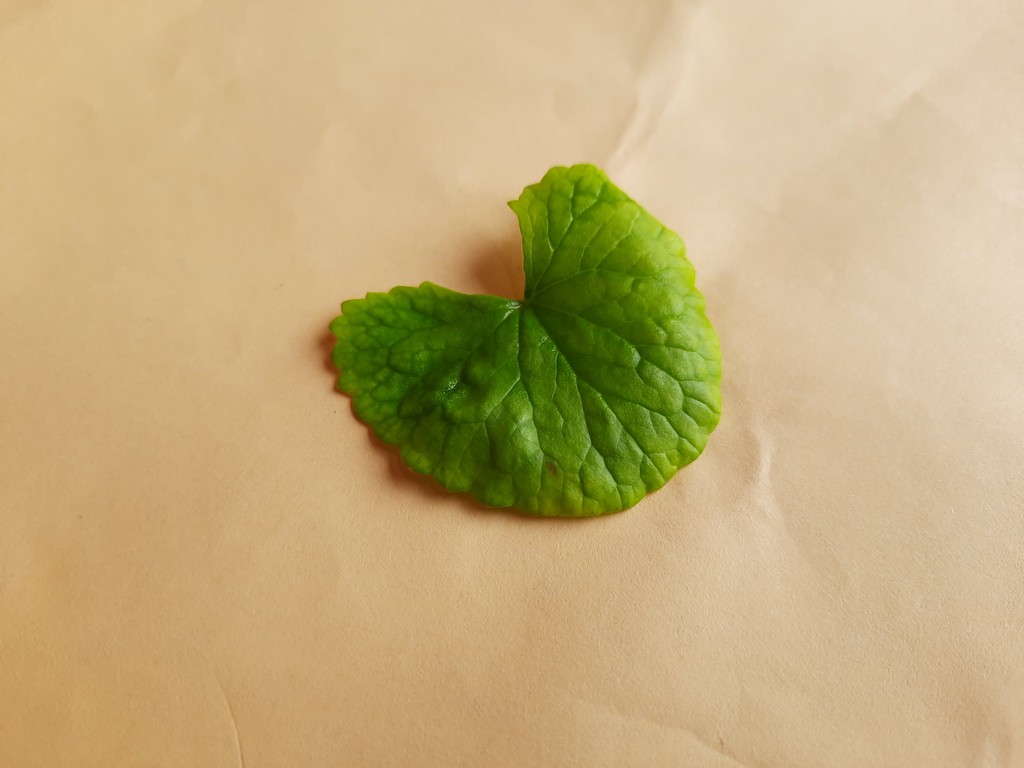
Label: Healthy